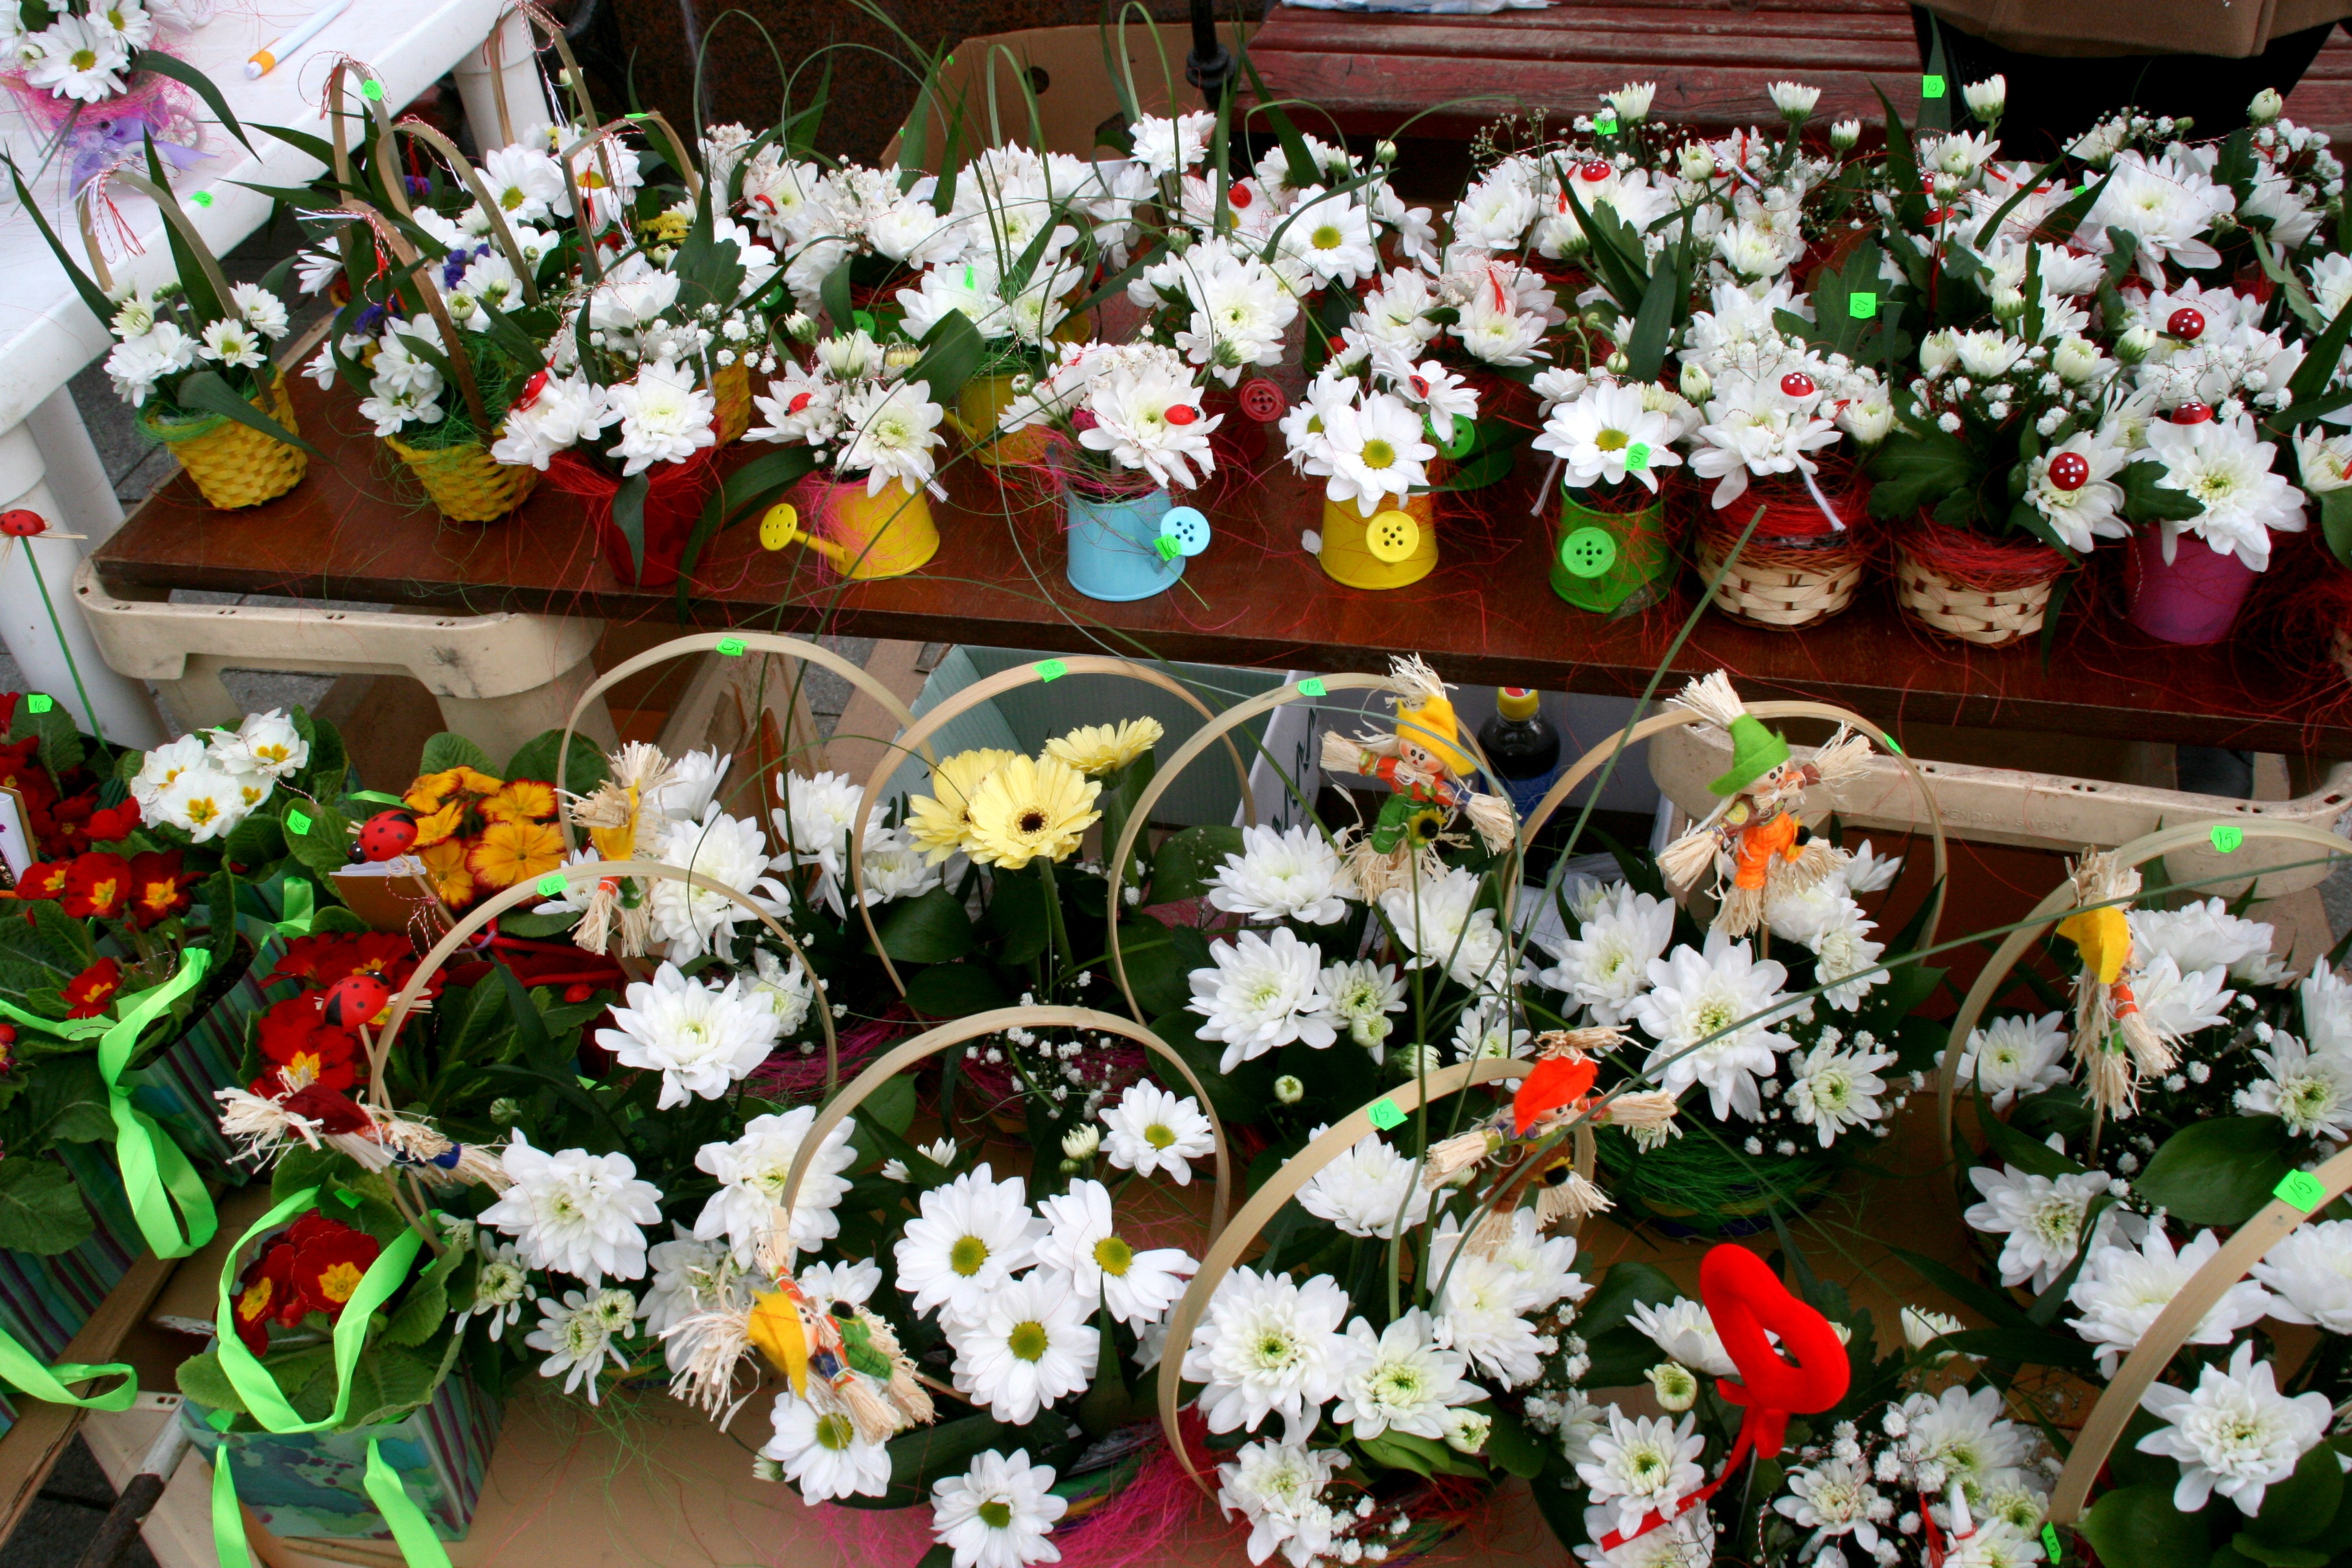
plant, white, flower, meal, spring, flora, buffet, flowers, floristry, retail, flower bouquet, floral design, centrepiece, flower arranging, martisor